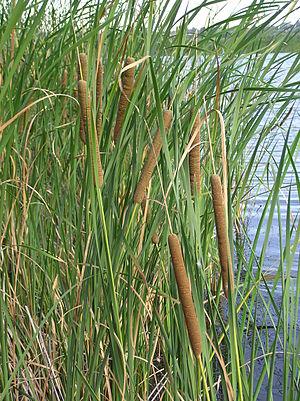
La massette à feuilles étroites, appelée aussi roseau à massette ou quenouille au Canada, est une plante de la famille des Typhaceae. Après Typha latifolia, c'est la plus commune du genre Typha.